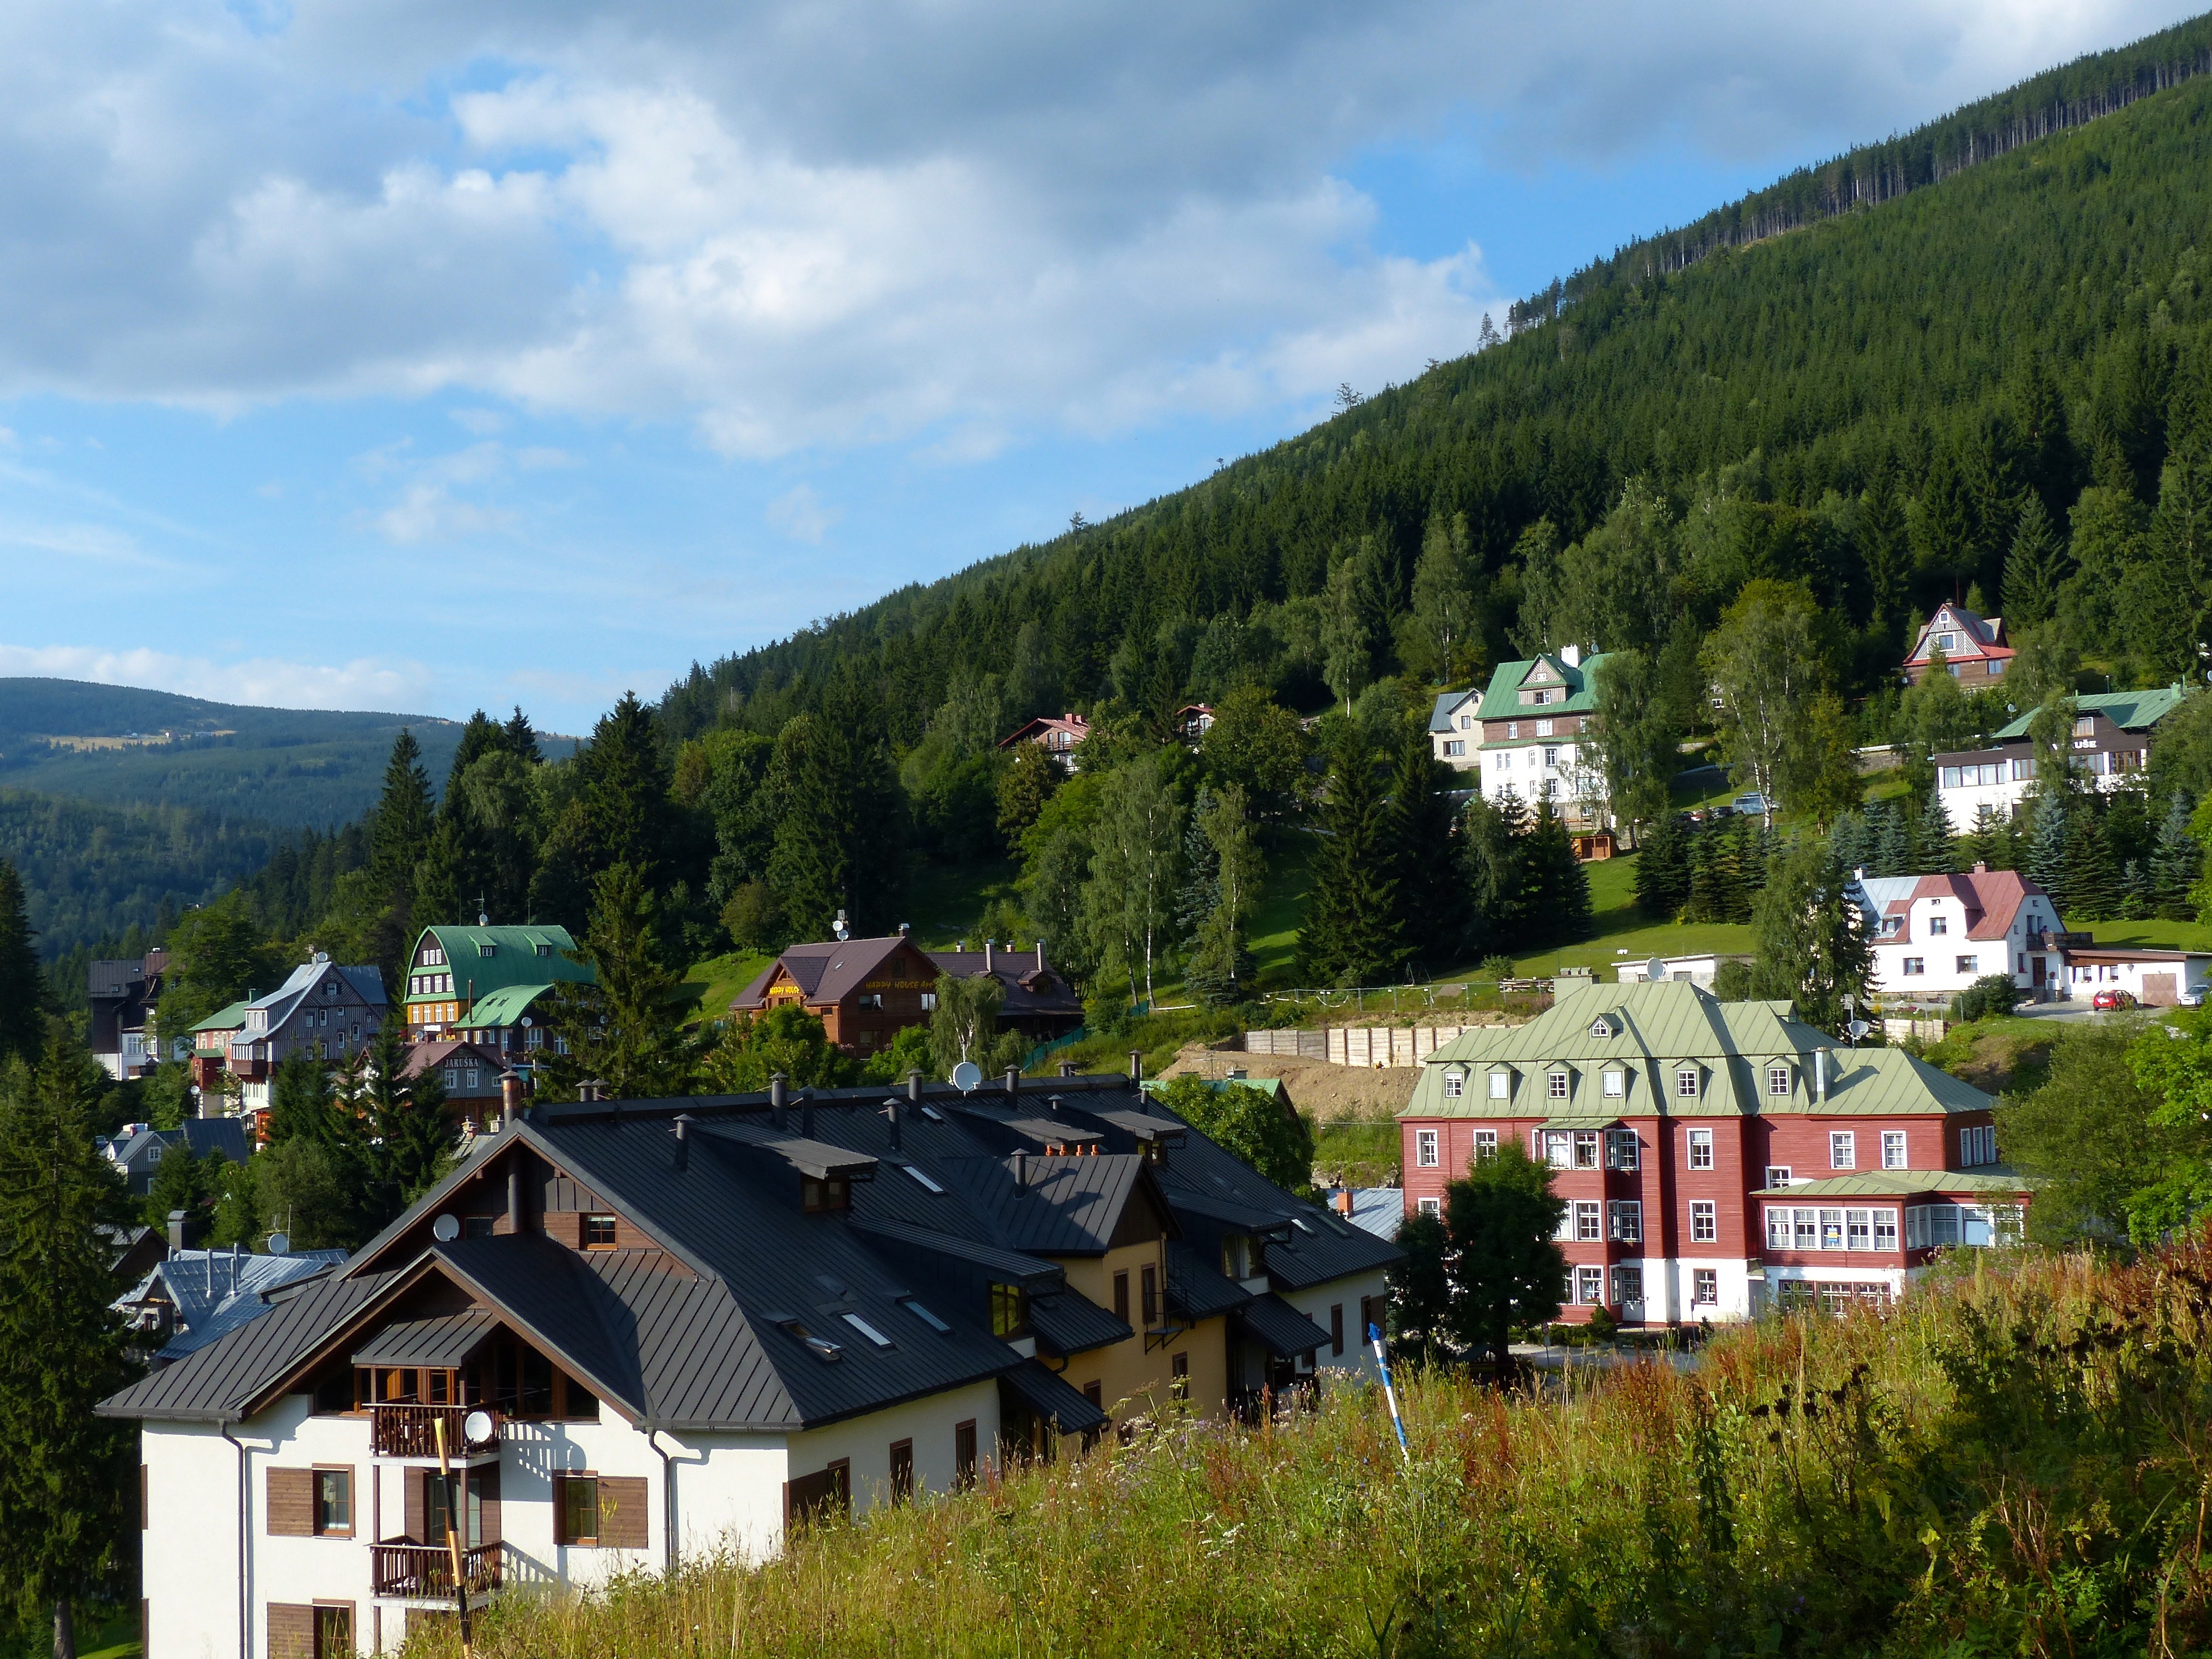
landscape, forest, mountain, hiking, trail, farm, hill, town, valley, mountain range, summer, vacation, travel, village, suburb, europe, cottage, fjord, tourism, highland, woods, resort, mountains, alps, monastery, estate, republic, czech, krkonose, snezka, riesengebirge, spindleruvmlyn, giantmountains, rural area, residential area, geographical feature, human settlement, mountainous landforms